Weltbühne trial

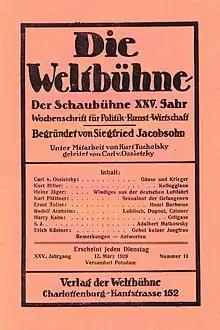
from 12 March 1929

The Weltbühne trial was an important criminal proceeding during the Weimar Republic against the press and journalists who were critical of the military. The editor of the weekly "Die Weltbühne", Carl von Ossietzky, and the journalist and aviation expert Walter Kreiser were charged with treason and betrayal of military secrets for revealing that the "Reichswehr" was secretly building up an air force in violation of the Treaty of Versailles. They were sentenced in November 1931 to 18 months imprisonment. The outcome of the trial raised a considerable outcry among the German political left and in the foreign press, which saw it as evidence that Germany was returning to its prewar militarism.